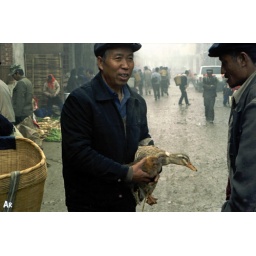
Many ducks and chickens are sold at this morning market in southeastern Yunnan.